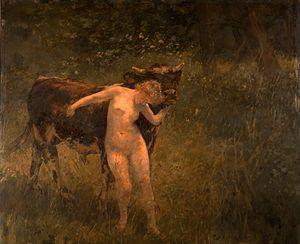
Femme et taureau Español: (Mujer y toro).